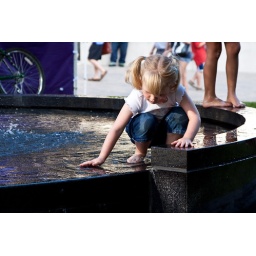
They actually had water running in the fountain. It was popular with the kids.